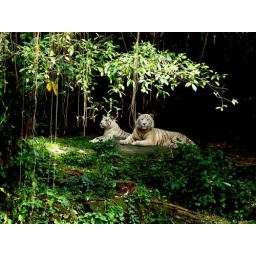
white tiger in singapore